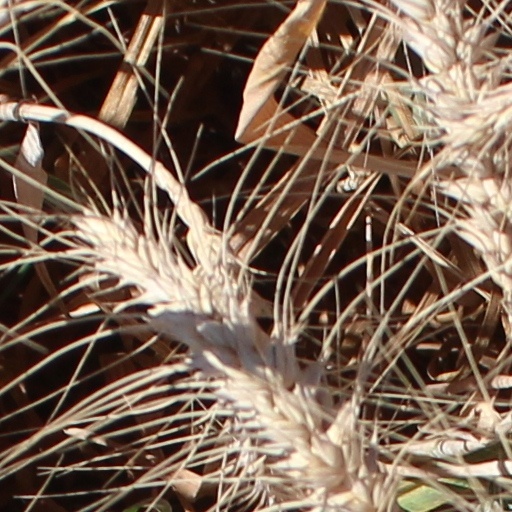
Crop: wheat